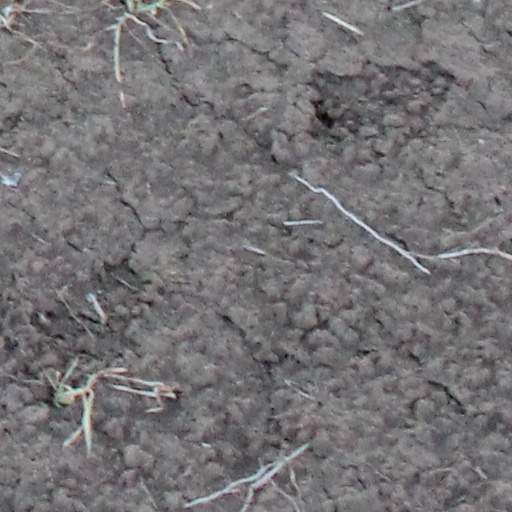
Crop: wheat